Jen O'Malley Dillon

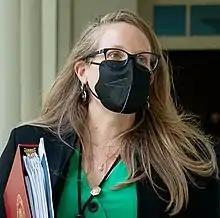

In April 2020, O'Malley Dillon was announced as the new manager for Biden's 2020 presidential campaign. She succeeded Greg Schultz and Anita Dunn, who had shared campaign management duties for the previous month and remained with the campaign as senior advisors. O'Malley Dillon was the first person to serve as Biden's campaign manager who was not related to him. Biden's sister, Valerie Biden Owens, had served as Biden's campaign manager for all his previous campaigns, but only served in a senior advisory role in his 2020 presidential campaign. On November 16, 2020, it was announced that O'Malley Dillon would assume the role of White House deputy chief of staff in the administration.